Row NYC Hotel

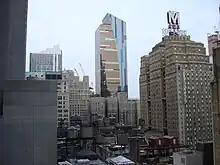
The hotel in 2005

Sisix Corporation, representing the Milstein family, purchased the hotel for $2.5 million in 1978, with plans to renovate the hotel into an apartment building. The development was to have either 512 or 565 apartments, consisting of studios, one-bedroom apartments, and two-bedroom apartments. Sisix Corp. began looking for financing for the project. At the time, several large developments were being planned around Times Square. By early 1979, the Milsteins had still not received a mortgage; because of high demand for hotel rooms around Times Square, they were considering reopening the hotel instead of converting it into apartments. The next year, the New York City government's Industrial Commercial Incentive Board voted to grant a tax abatement for the redevelopment. After the hotel reopened, the family would pay reduced taxes for 20 years, and the tax abatement would be reduced by 5 percent each year.